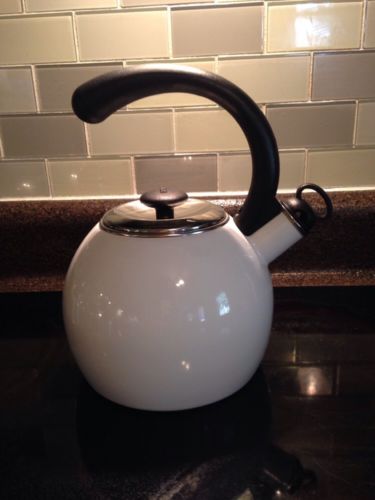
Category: kettle